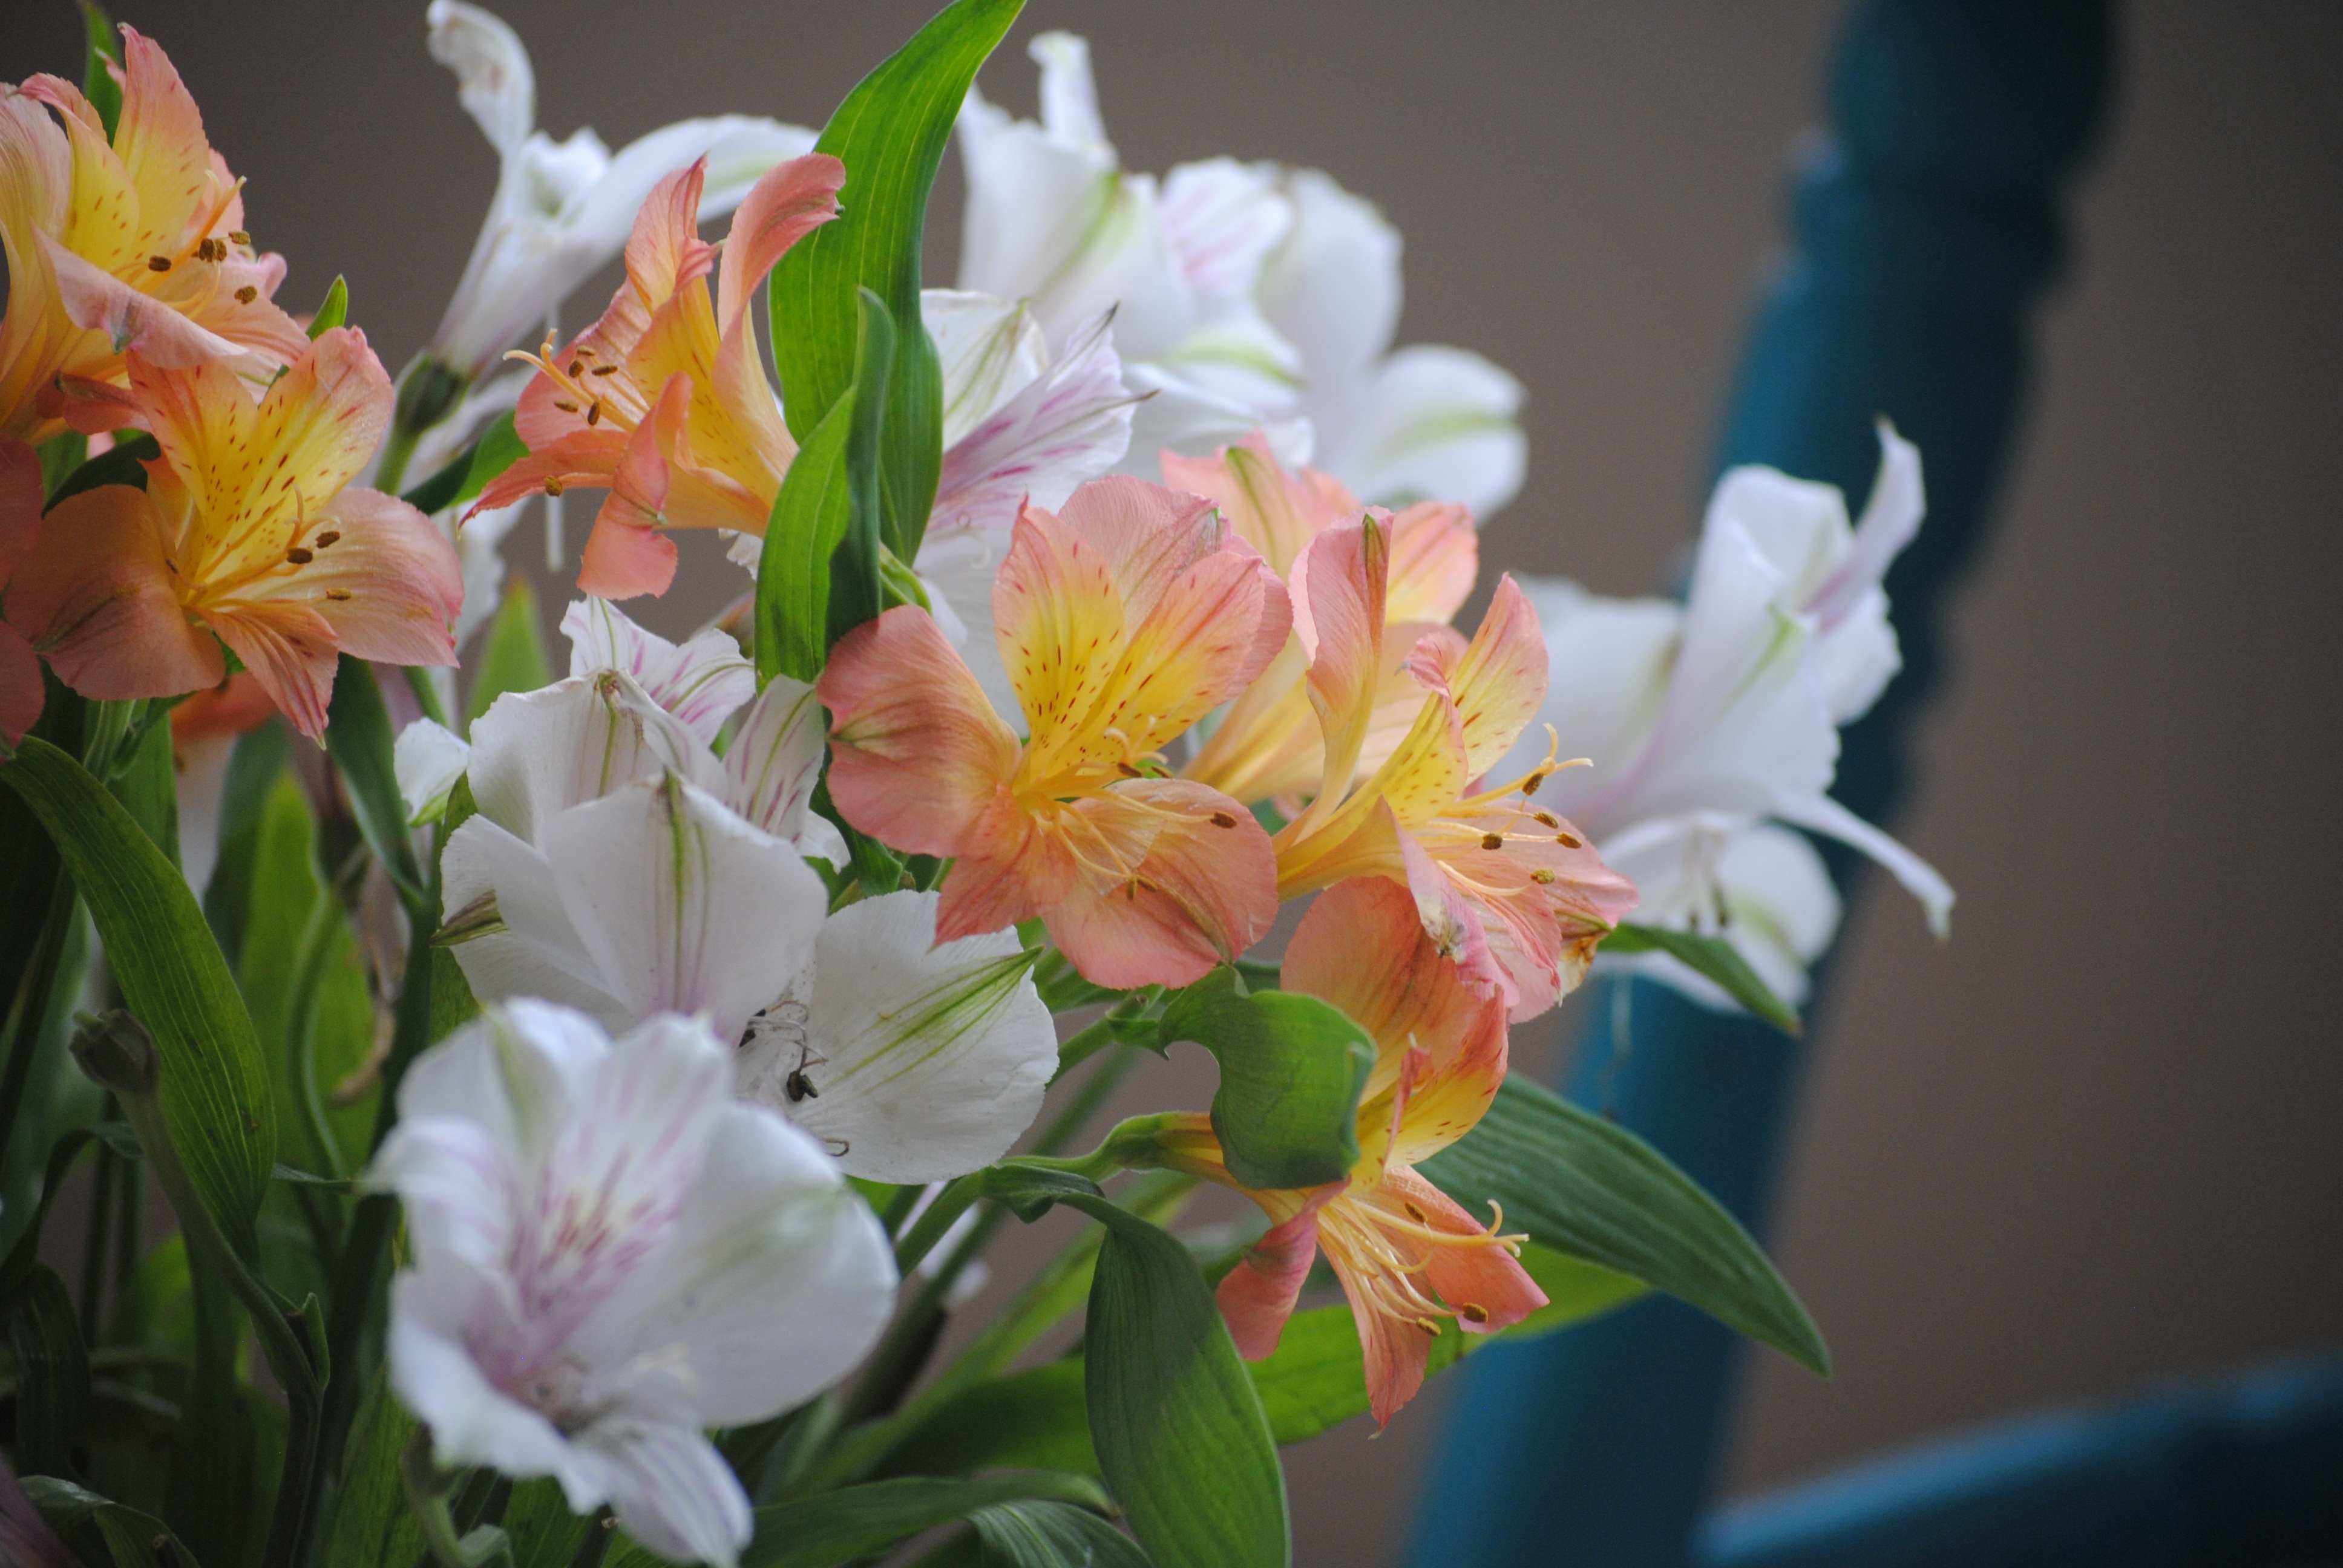
nature, blossom, plant, bunch, white, flower, petal, bloom, summer, floral, love, bouquet, gift, decoration, orange, spring, green, color, macro, natural, fresh, botany, blooming, flora, season, flowers, arrangement, close up, bright, lily, floristry, flowering, macro photography, flowering plant, flower bouquet, floral design, peruvian lily, land plant, flower arranging, alstroemeriaceae, florescence